San Giovanni Battista, Telgate

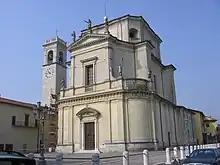

San Giovanni Battista is a baroque-style, Roman Catholic parish church located in the town of Telgate, province of Bergamo, region of Lombardy, Italy.